Simply Kailawesome

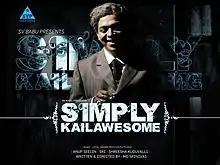
Film poster

Simply Kailawesome is a Kannada short film directed by M. G. Srinivas. The film was made on playwright T. P. Kailasam and revolves around conversations between Kailasam and female protagonists from four of his plays. While MG Srinivas played T. P. Kailasam, Chaya Singh played all the four female characters: Paatu from "Tollugatti", Eeke from "Gandaskathri", Venkamma from "Home Rule" and Sule from the play "Sule". It is inspired by the classic play "Typical Arathi", written by A S Murthy. The film opened to rave reviews from critics and gained instant recognition when it was selected by the Jury of the Prestigious Platinum Remi Award at the 44th Annual WorldFest-Houston International Film Festival.